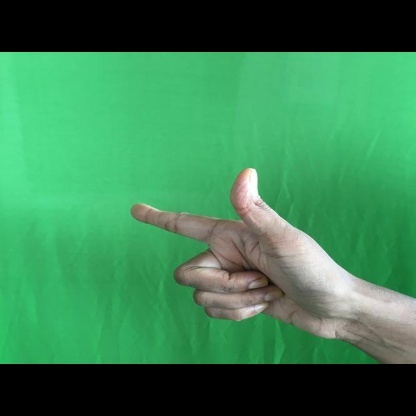
Mudra: Chandrakala